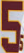
Number: 5